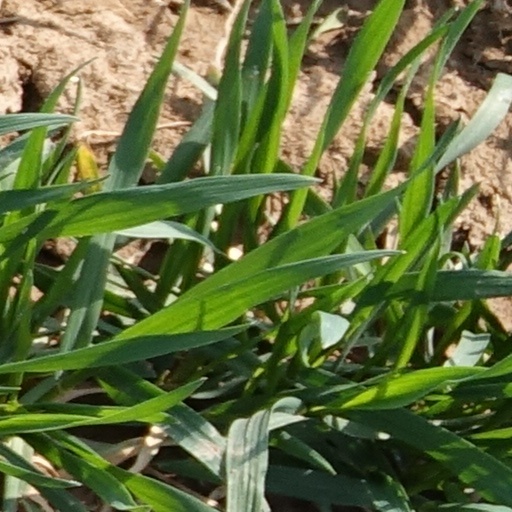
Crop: wheat